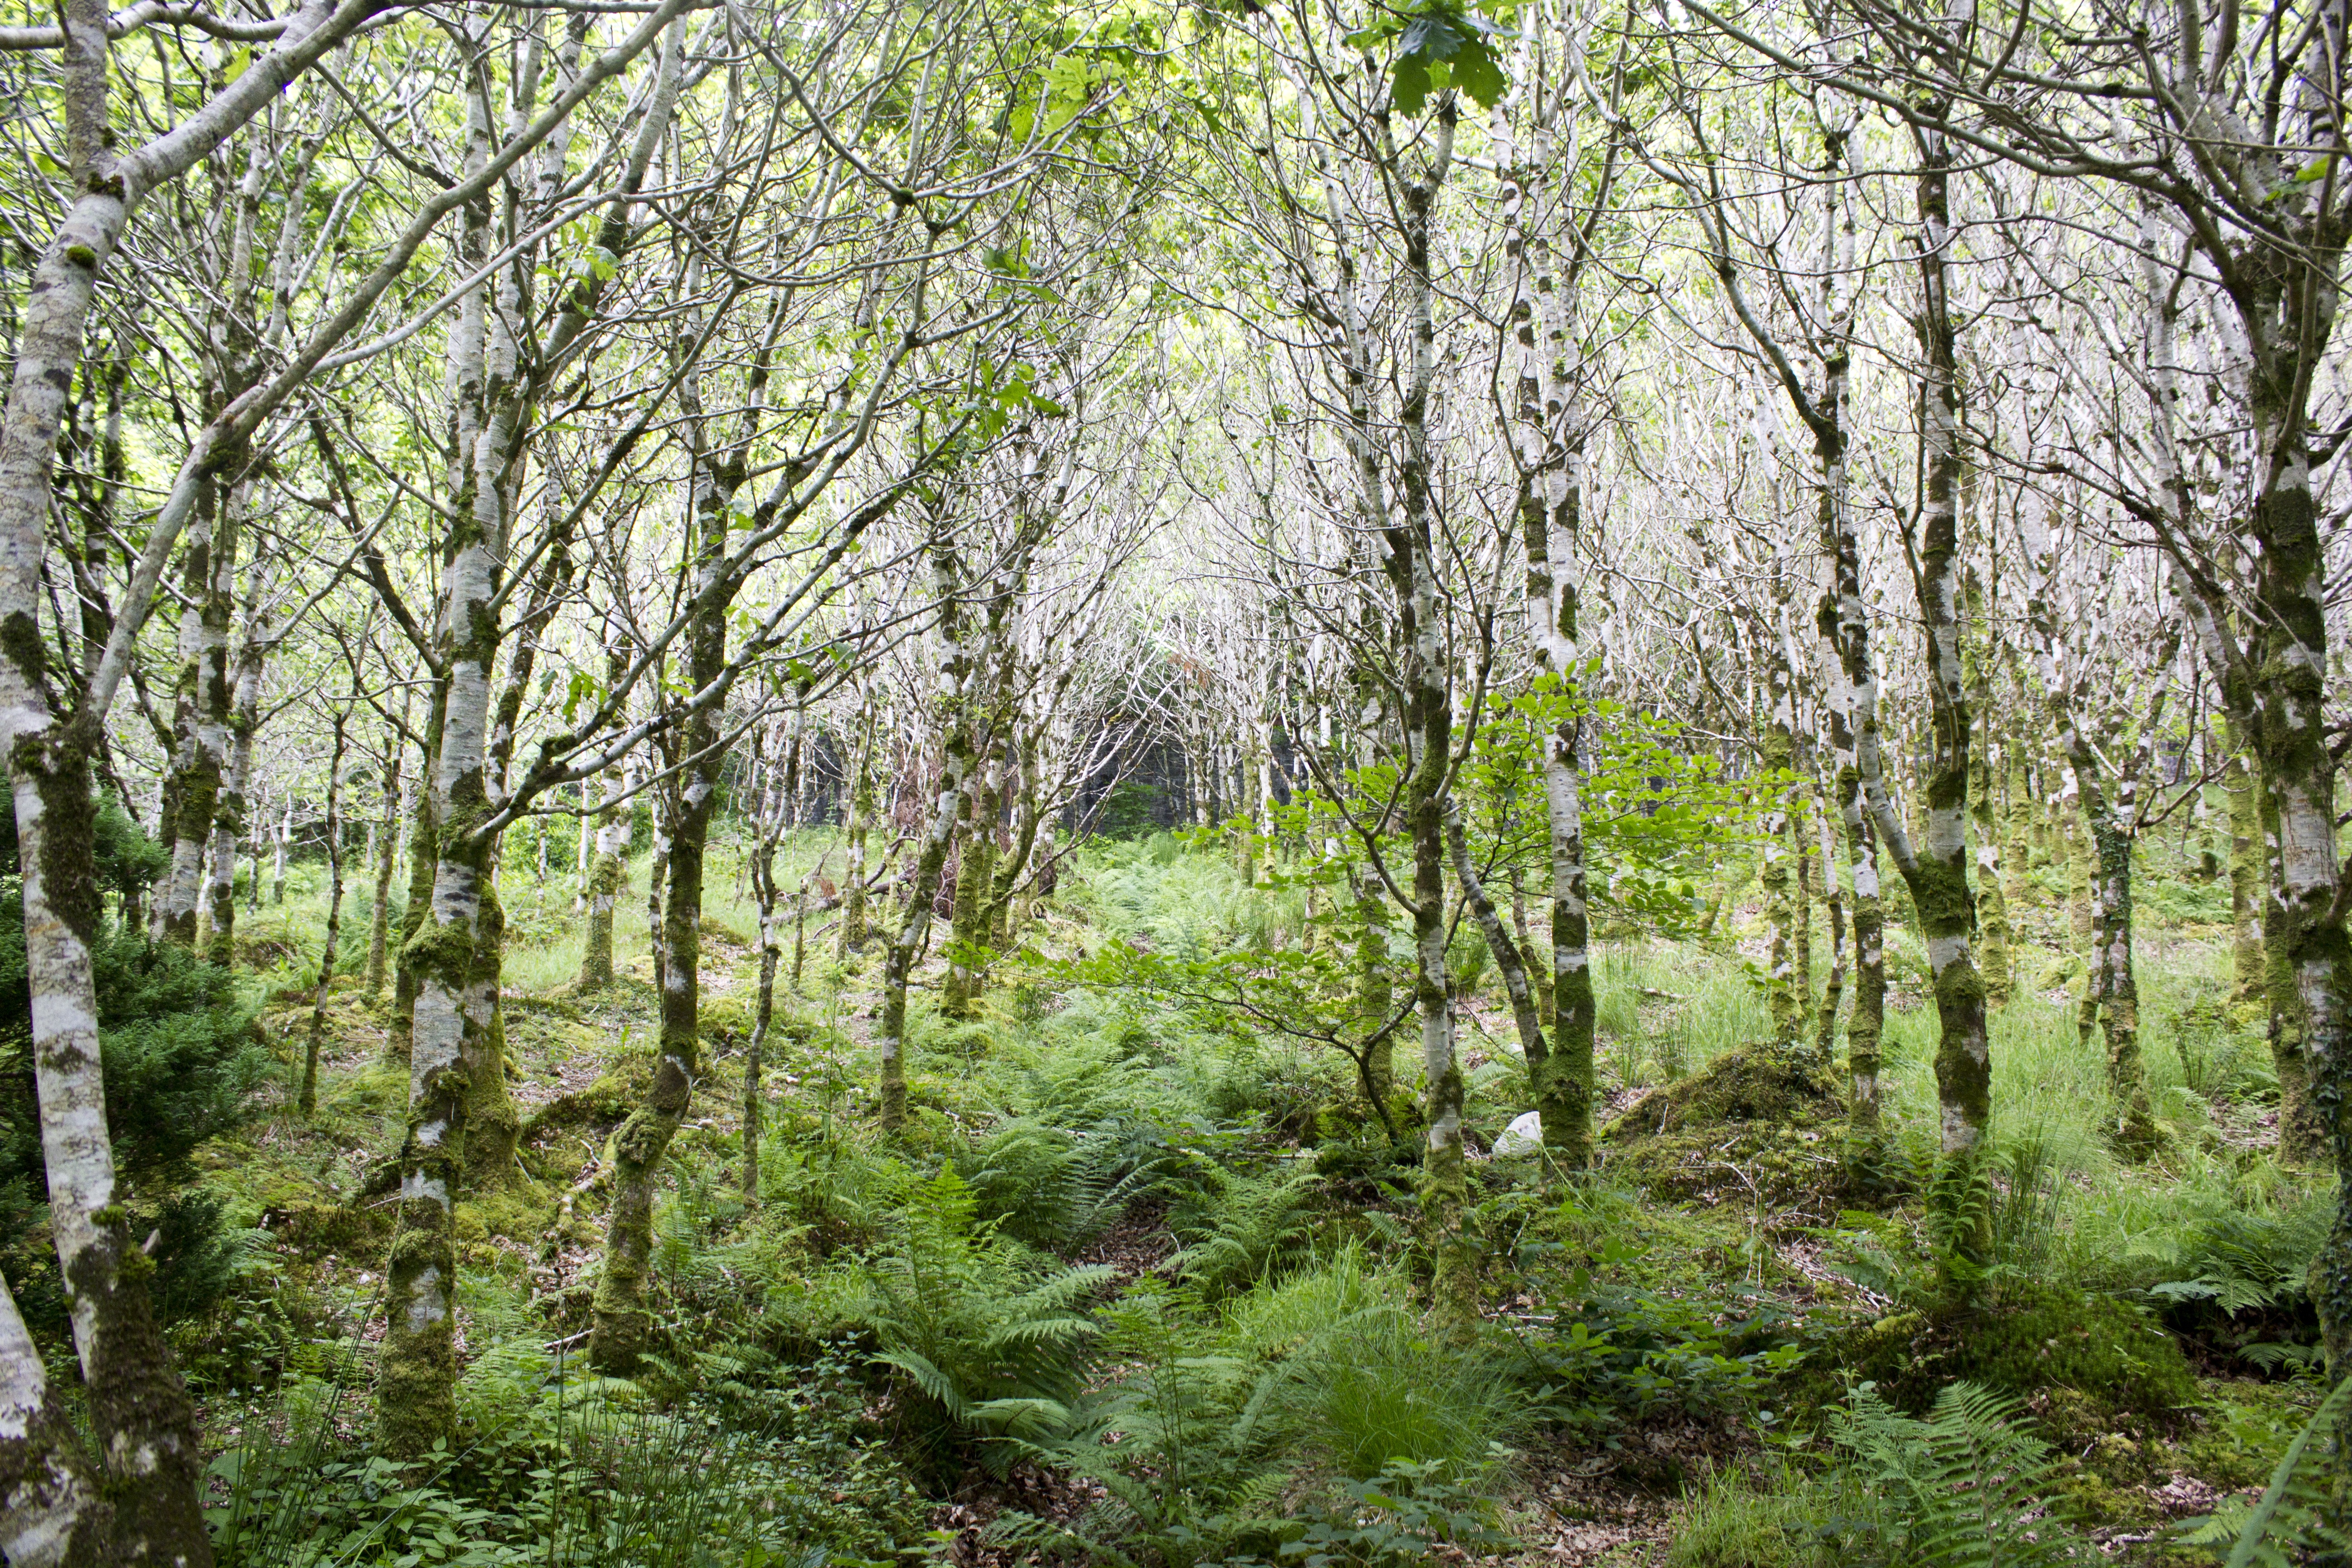
tree, nature, forest, wilderness, trail, green, jungle, birch, trees, leaves, vegetation, rainforest, deciduous, wetland, woodland, habitat, ecosystem, nature reserve, biome, birch forest, old growth forest, natural environment, woody plant, temperate broadleaf and mixed forest, temperate coniferous forest, riparian forest